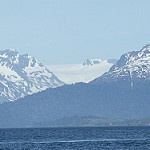
Scene: Outdoor